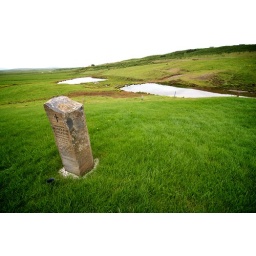
We pulled into a small field on the side of the road and found this tombstone near a church.